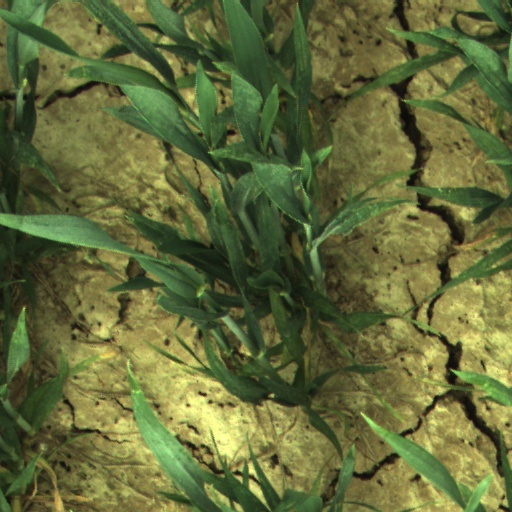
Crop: wheat